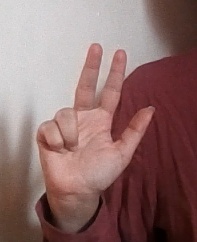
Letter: al